Mazda CX-9

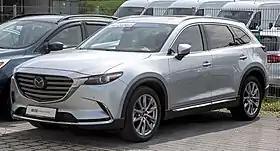

The Mazda CX-9 is a mid-size crossover SUV manufactured by Mazda in Japan since 2006 through two generations with three-row seating, it was Mazda's largest passenger vehicle until the arrival of the CX-90.